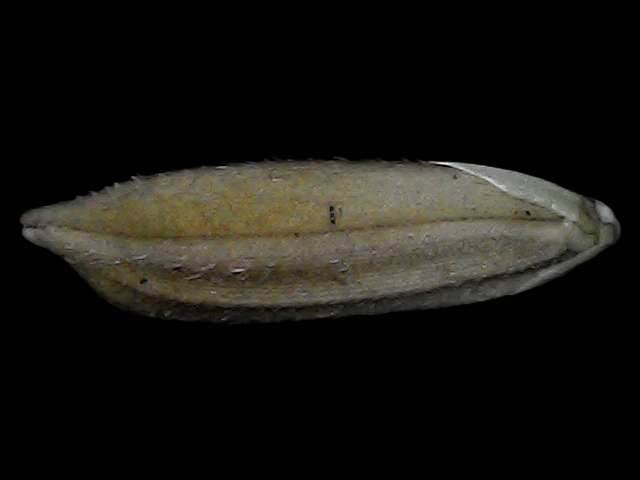
Rice variety: Bd91